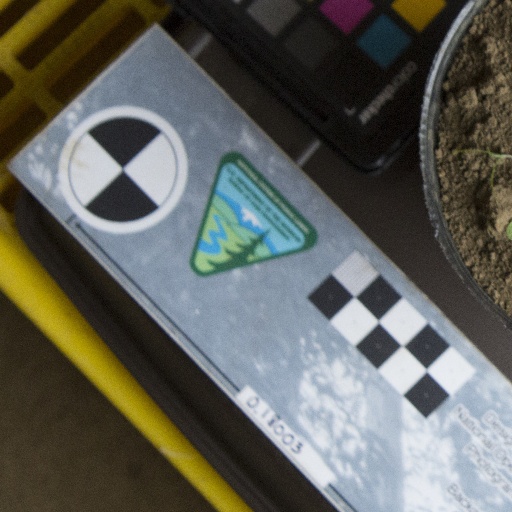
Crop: soybean